Dayana Yastremska

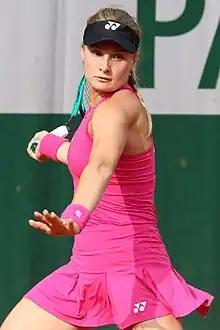
Yastremska at the 2023 French Open

Dayana Oleksandrivna Yastremska (born 15 May 2000) is a Ukrainian professional tennis player. She has been ranked as high as world No. 21 in singles by the WTA, and No. 82 in doubles, both achieved in January 2020. Yastremska has won three WTA Tour titles. Her best Grand Slam performance is reaching the semifinals at the 2024 Australian Open.